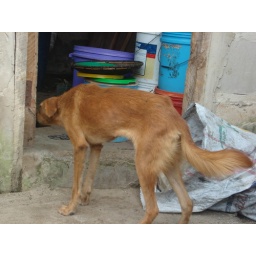
Family dog wandering in the kitchen